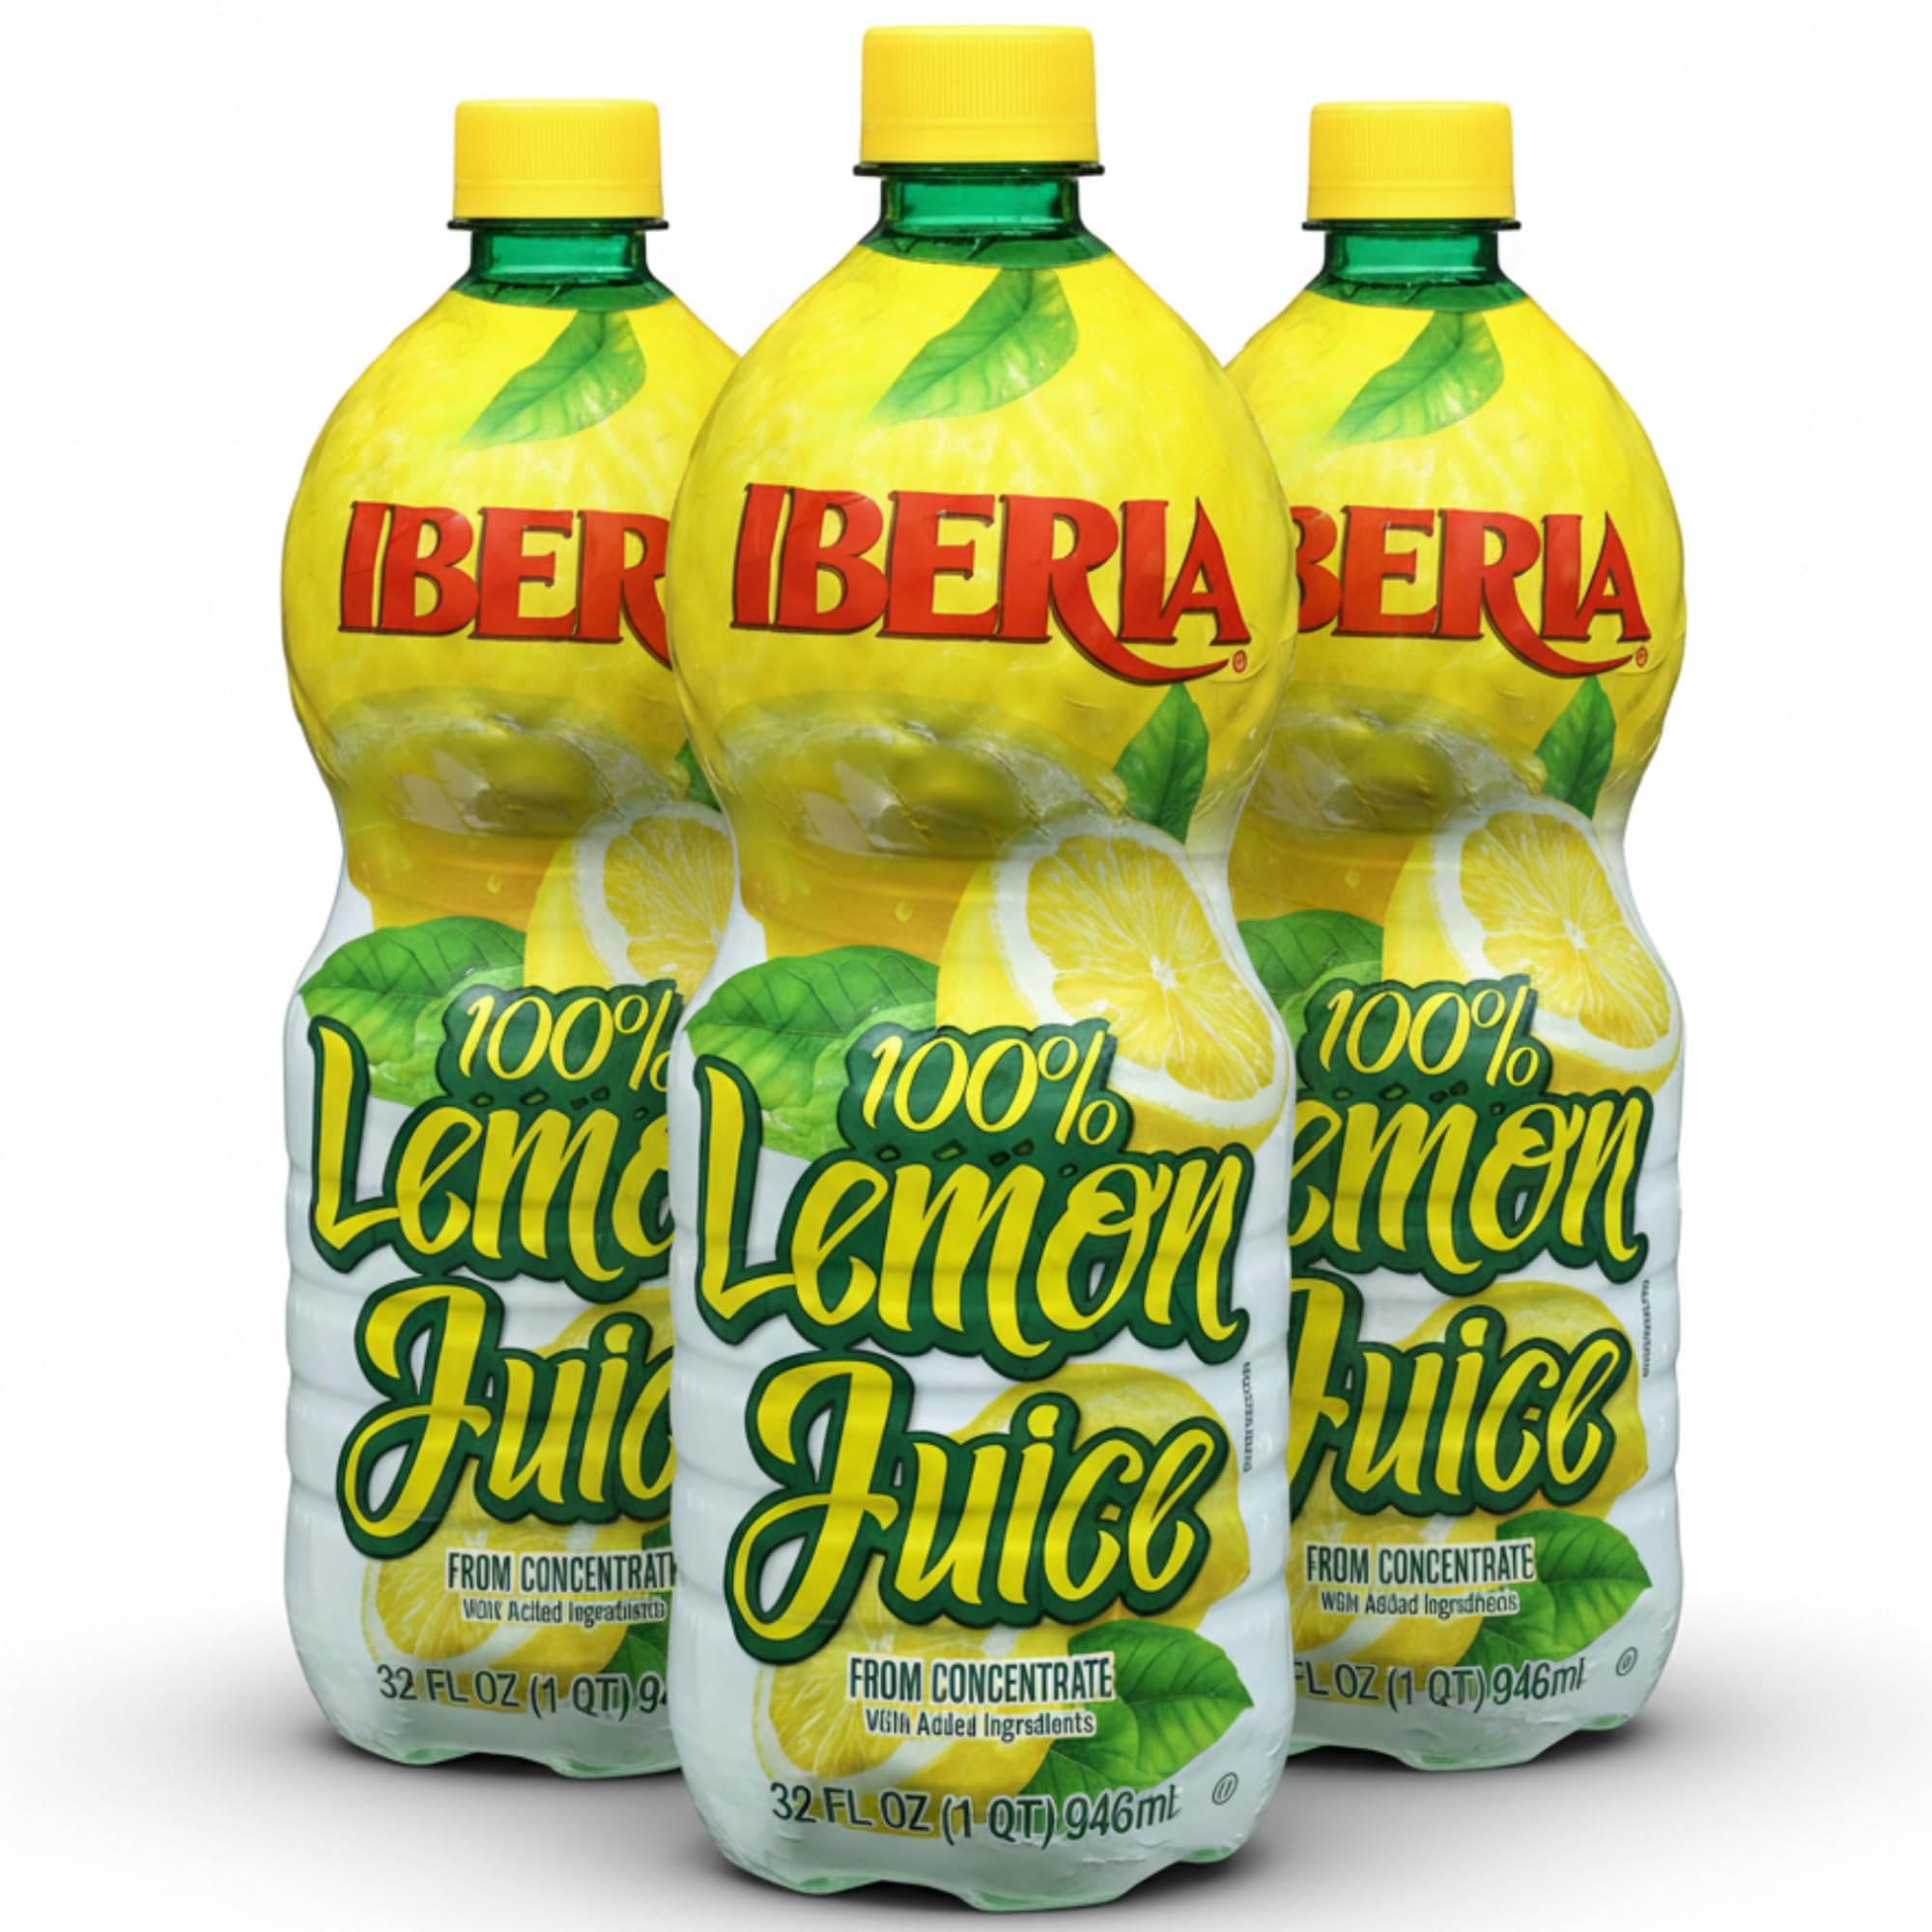
Item Name: Iberia 100% Lemon Juice, 32 Ounce (Pack of 3)
Bullet Point 1: 100% LEMON JUICE: Iberia 100% lemon juice makes it easy to add delicious lemon flavor to dipping sauces, marinades, or even sodas or juice without slicing and squeezing fresh lemons.
Bullet Point 2: NO SLICING AND SQUEEZING: No need to slice or squeeze whole lemons any more, just add a splash of Iberia lemon juice to your drinks and dishes.
Bullet Point 3: SMOOTH TANGY TASTE: Iberia lemon juice has a sour and fluid consistency with a tangy flavor that blends well into a variety of dishes and drinks.
Bullet Point 4: VERSATILE: Stir Iberia lemon juice to create delicious and fresh tasting salad dressings or use it to make a classic lemon meringue pie. Add a splash of Iberia 100% lemon juice to lemon drop martini, lemonade or iced tea and avoid all the mess-work.
Bullet Point 5: A PANTRY STAPLE: Bulk supply of 3 x 32 oz bottles to keep your kitchen in good supply all the time.
Value: 96.0
Unit: Fl Oz

Price: 22.97